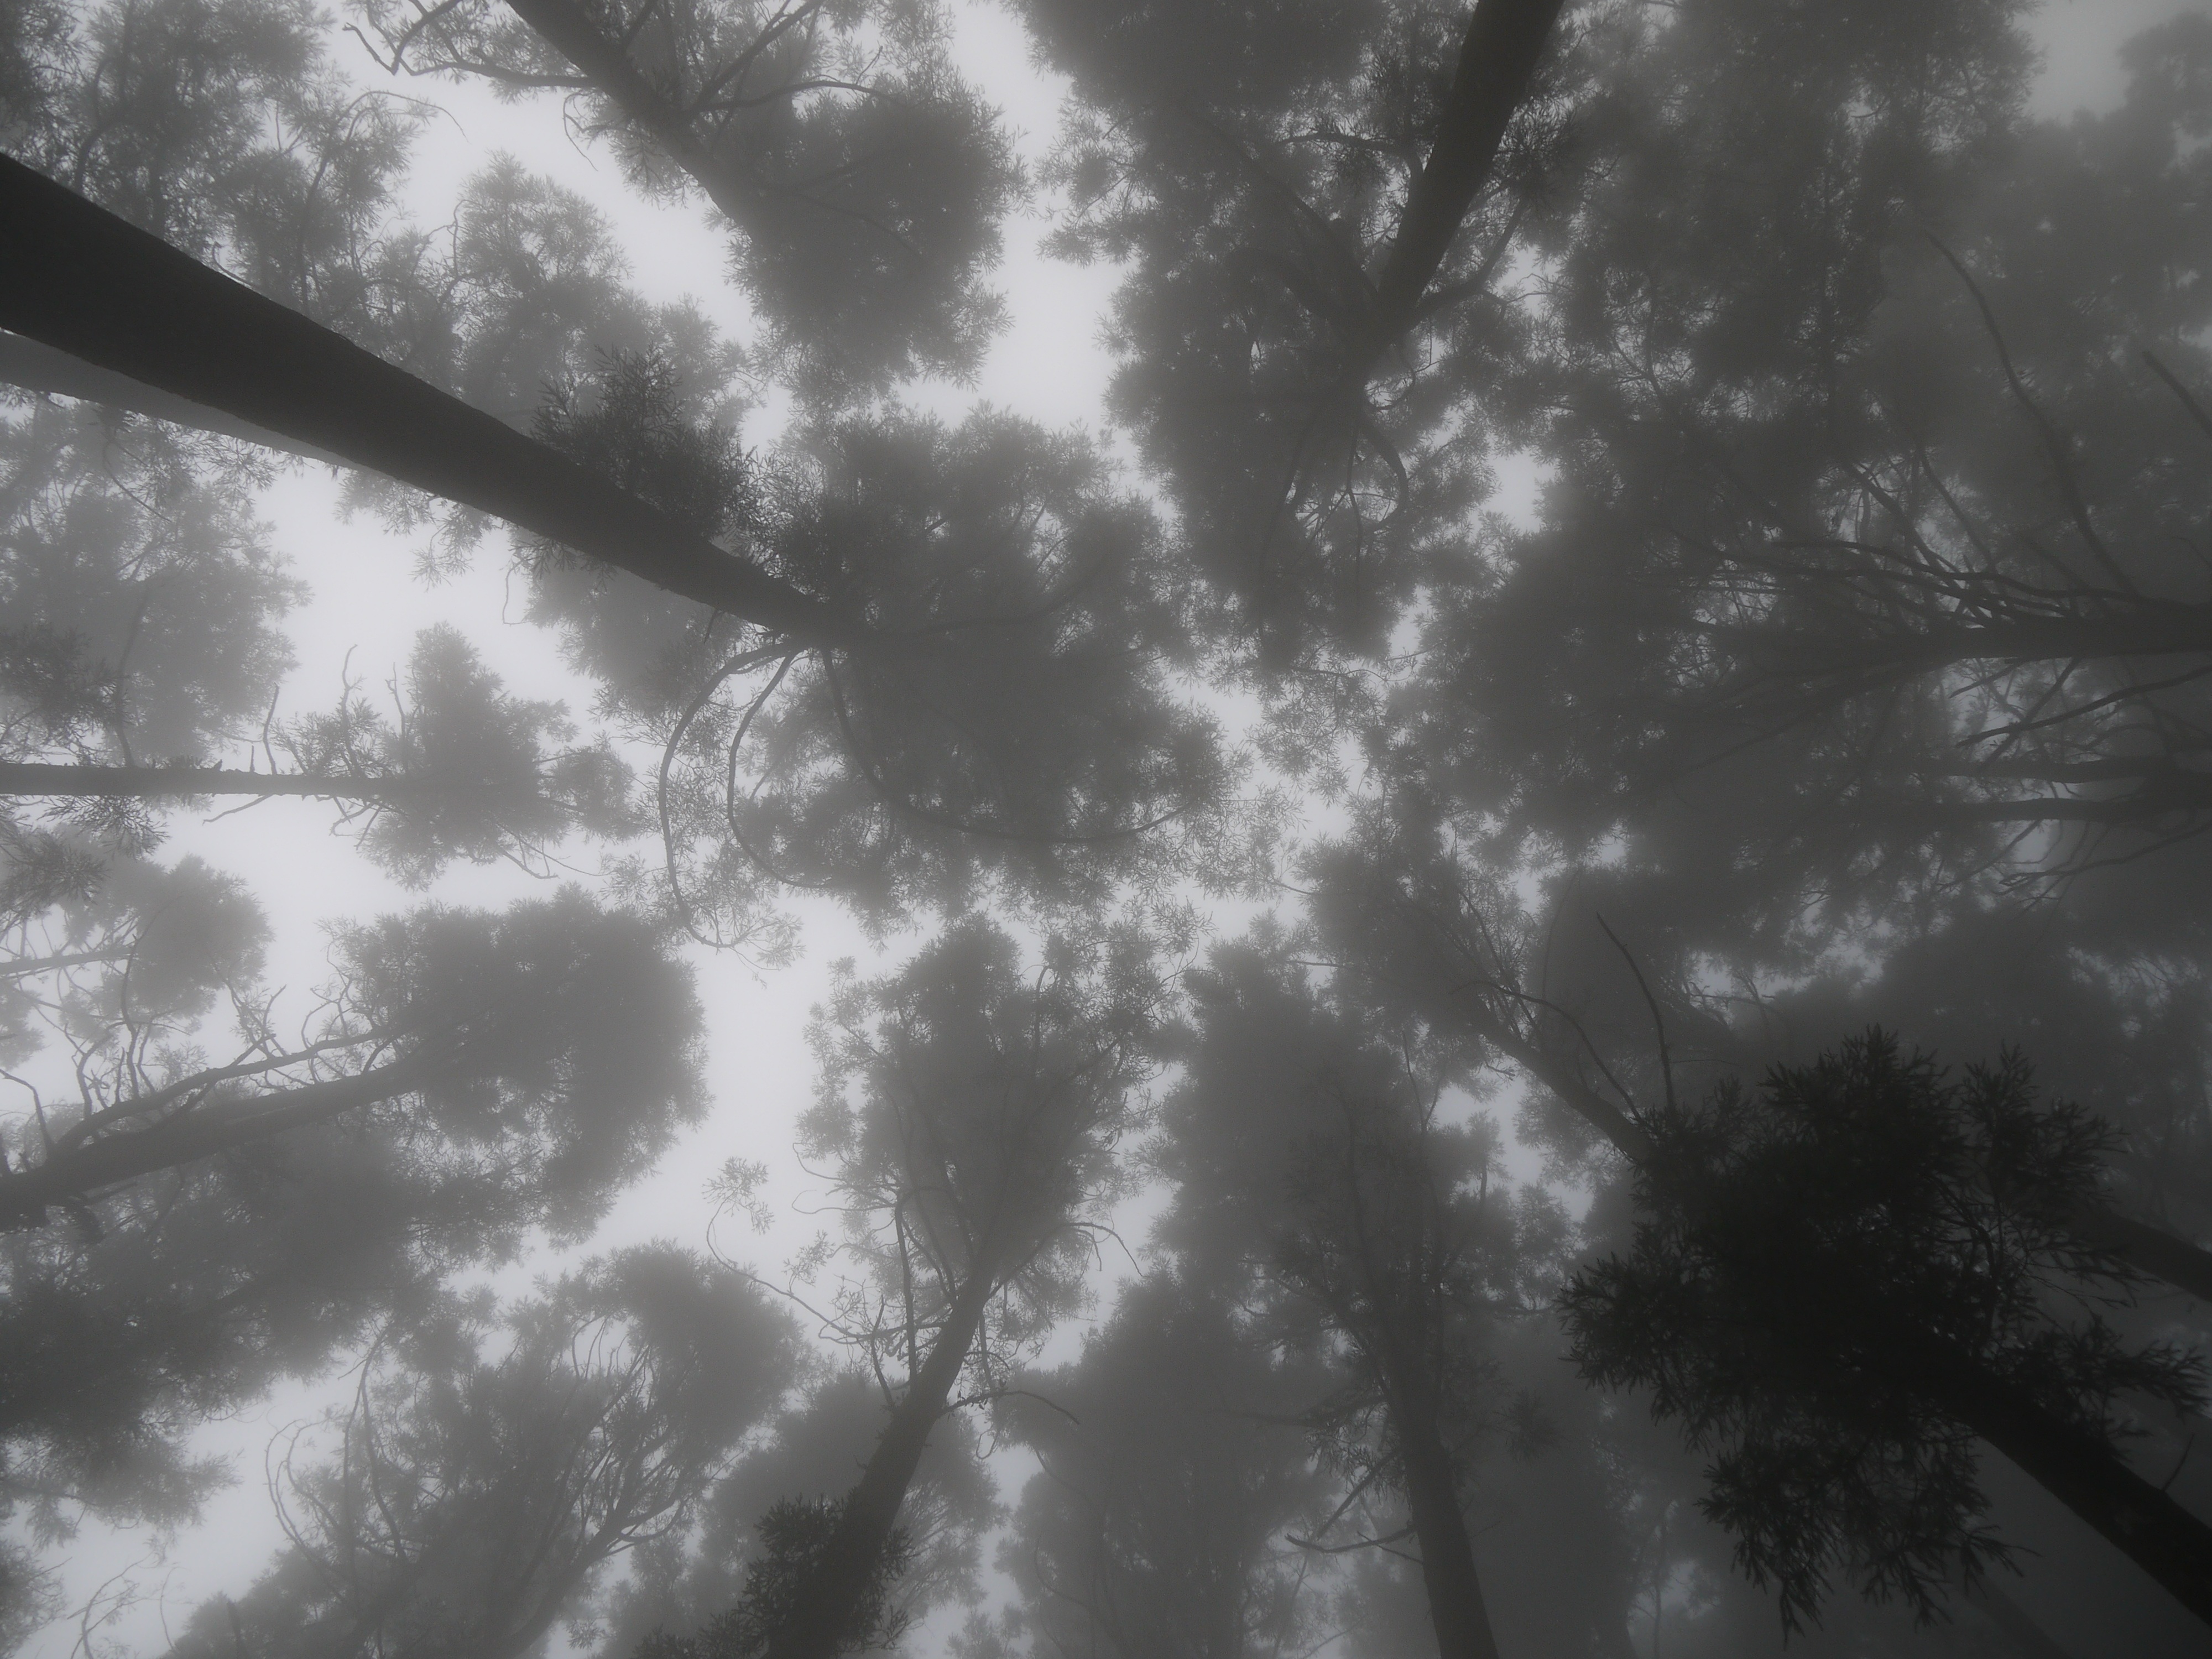
cloud, black and white, sky, sunlight, atmosphere, weather, darkness, monochrome, mountains, woodland, meteorological phenomenon, monochrome photography, atmospheric phenomenon, atmosphere of earth, dim beauty